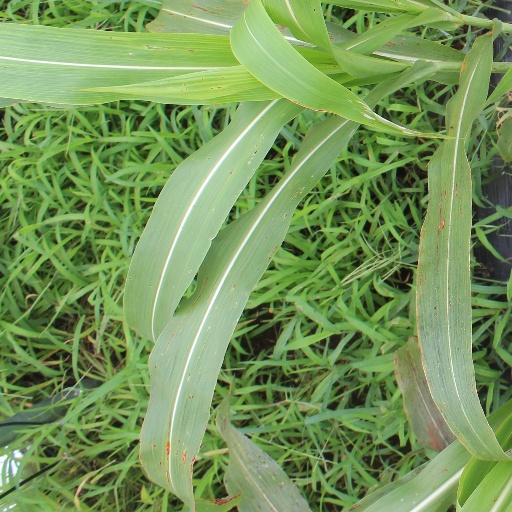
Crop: sorghum